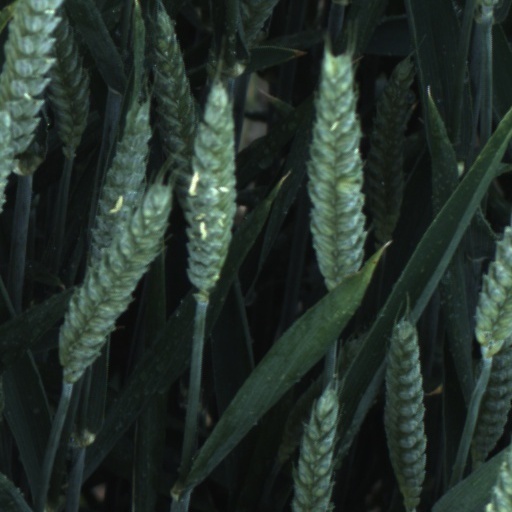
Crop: wheat